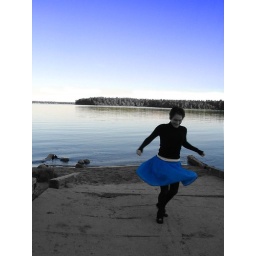
devil in a blue dress